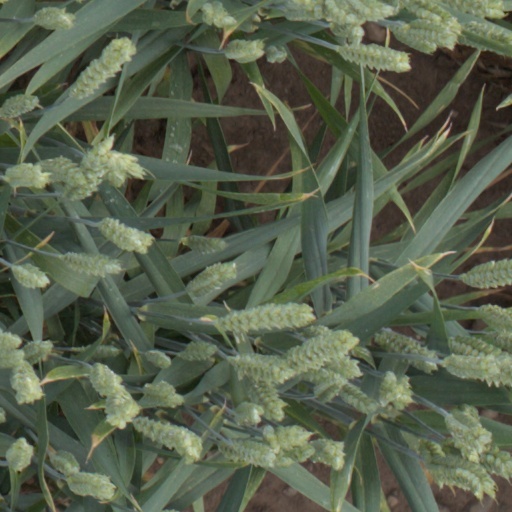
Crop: wheat